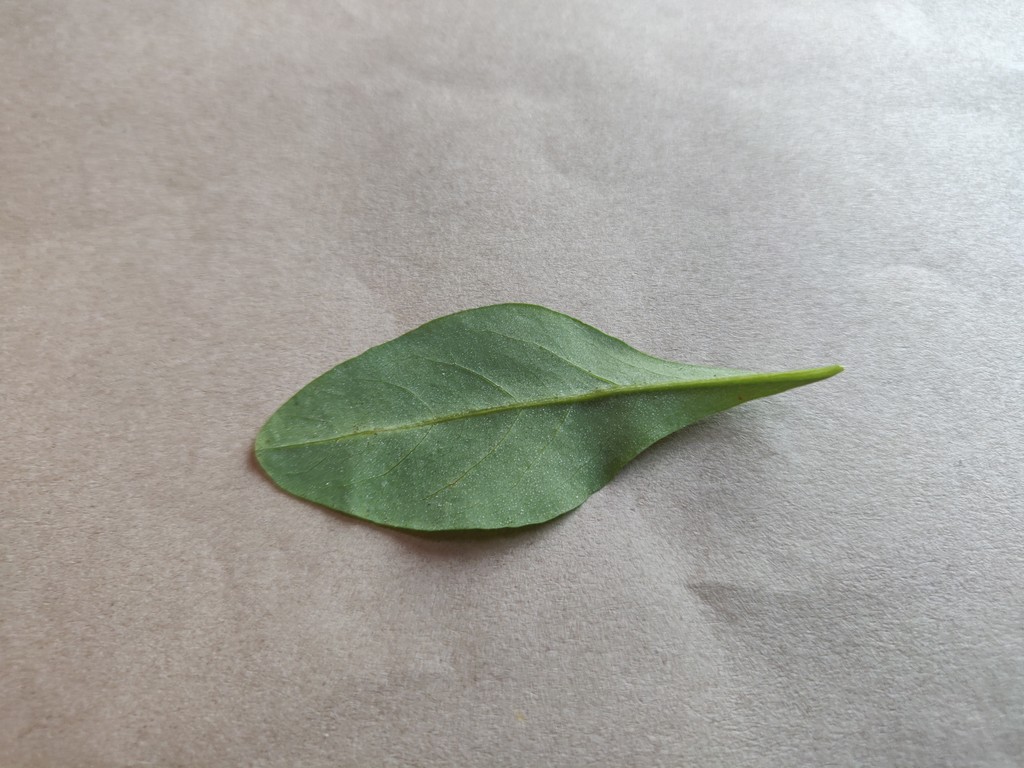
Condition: Healthy
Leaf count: single
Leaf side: back